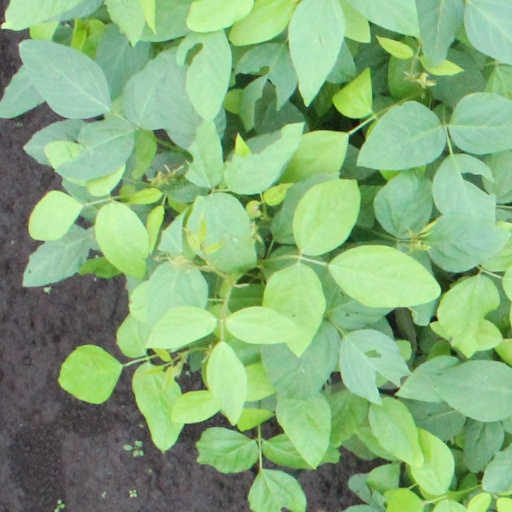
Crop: soybean